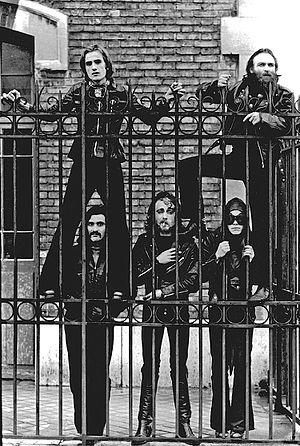
Photo du groupe de rock Komintern prise fin 1972 par Pascal Chassin
Komintern est un groupe de musique français, né en mai 1970 de la scission du groupe Red Noise de Patrick Vian et de la rencontre de Serge Catalano et de Francis Lemonnier avec Michel Muzac, Olivier Zdrzalik-Kowalski et Pascal Chassin, ainsi que le violoniste Richard Aubert en 1971